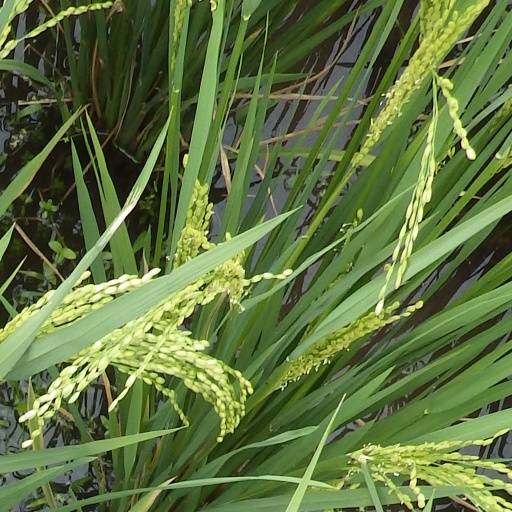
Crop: rice